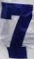
Number: 7